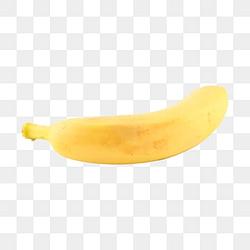
Label: Banana